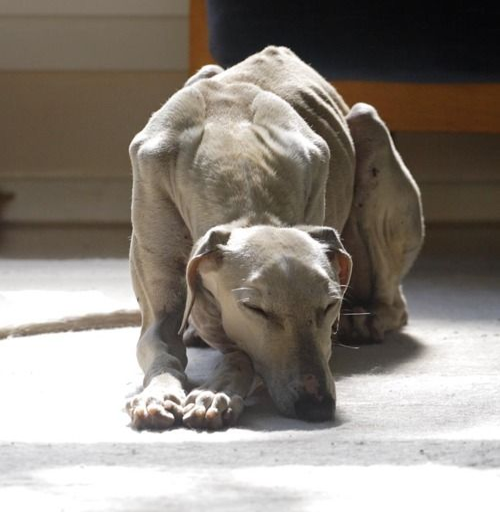
greyhounds are thin dogs ; i hope this lovely soul is just photographed from a bad angle .